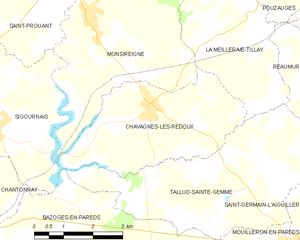
Carte des communes françaises Chavagnes-les-Redoux